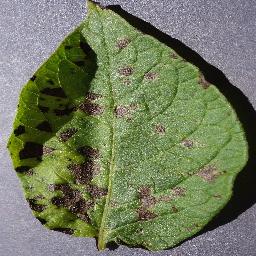
Label: Potato___Early_blight